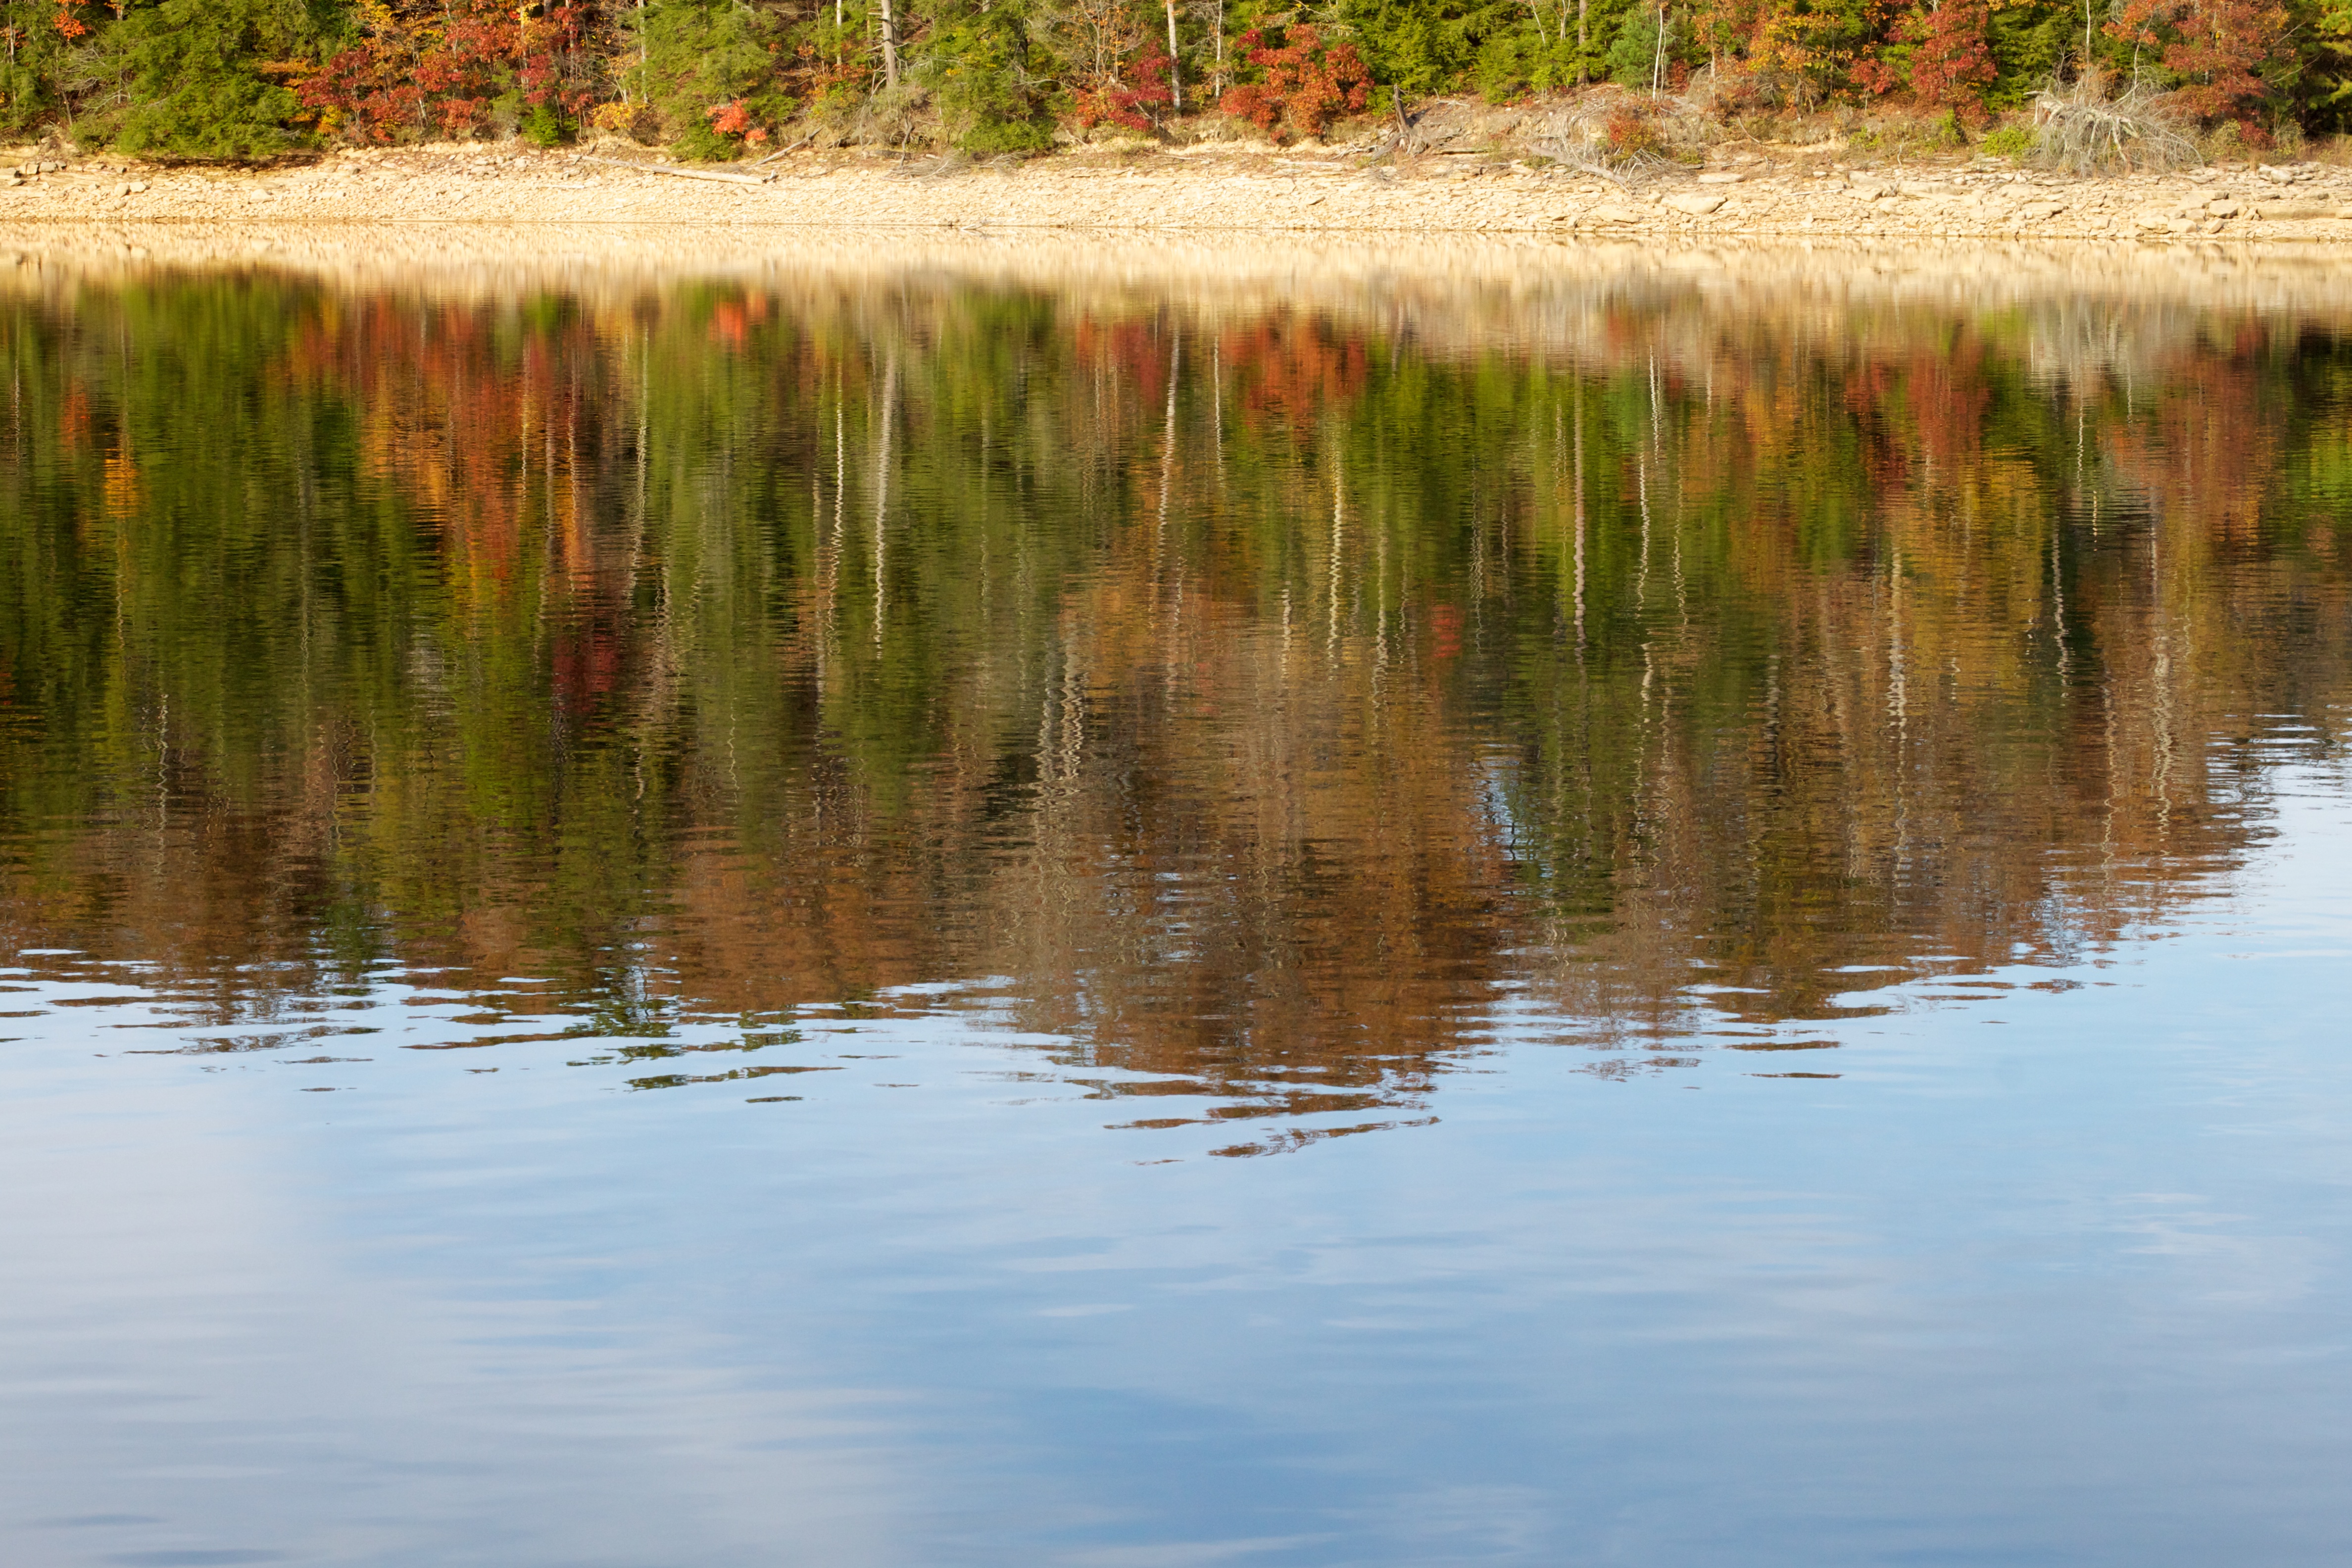
tree, water, marsh, swamp, lake, river, pond, reflection, wetland, bog, habitat, odyssey, fish pond, natural environment